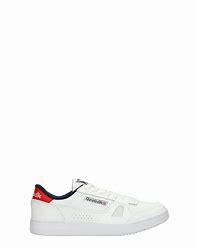
Brand: Reebok
Model: LT Court